List of Game of Thrones characters

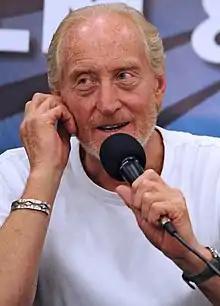
Charles Dance

Shae (portrayed by Sibel Kekilli) is a young camp follower in whom Tyrion Lannister takes particular interest. She is from Lorath, one of the Free Cities across the Narrow Sea. Tyrion falls in love with her and to hide her from his father, Tyrion appoints Shae to be Sansa's handmaiden. As her handmaiden, Shae is the only person Sansa trusts and confides to her about her problems and what she really thinks about the Lannisters. In turn, Shae becomes protective of Sansa and attempts to help her in any way she can. In season 3, she becomes jealous of Tyrion after his marriage to Sansa and is confronted by Varys, who urges her to leave the Seven Kingdoms, which she refuses to do, thinking that Tyrion has something to do with Varys talking to her. In season 4, Tyrion is forced to send Shae away from King's Landing on a ship after her presence is discovered by Cersei and his father is told, insulting her in the process. Shae, however, does not leave King's Landing and resurfaces at Tyrion's trial for murdering Joffrey, where she falsely claims that both Tyrion and Sansa were responsible for Joffrey's death. It is revealed, however, that Shae was having an affair with Tywin. After Tyrion is freed by Jaime, he finds Shae sleeping in Tywin's bed, making him realise the horrible truth. Shae attempts to kill Tyrion with a knife, but he strangles her to death both in self-defense and out of anger for her betrayal.